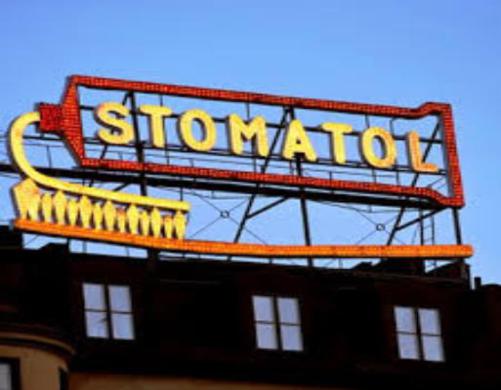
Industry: Necessities